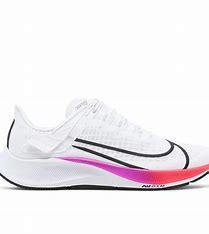
Brand: Nike
Model: Air Zoom Pegasus 37 Flyease